Southwick-Harmon House

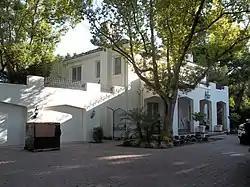

The Southwick-Harmon House is a historic home in Sarasota, Florida. It is located at 1830 Lincoln Drive. On October 28, 2001, it was added to the U.S. National Register of Historic Places.